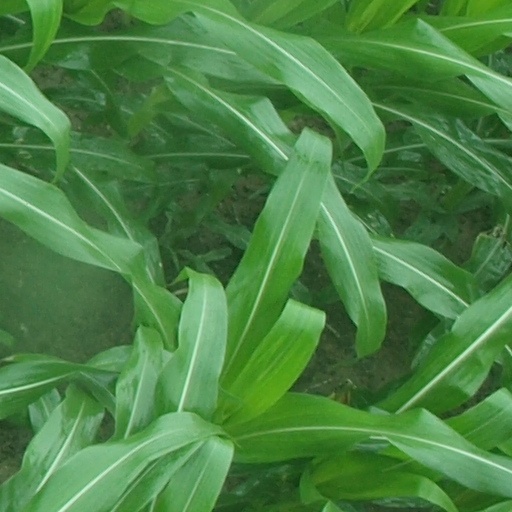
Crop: maize; corn